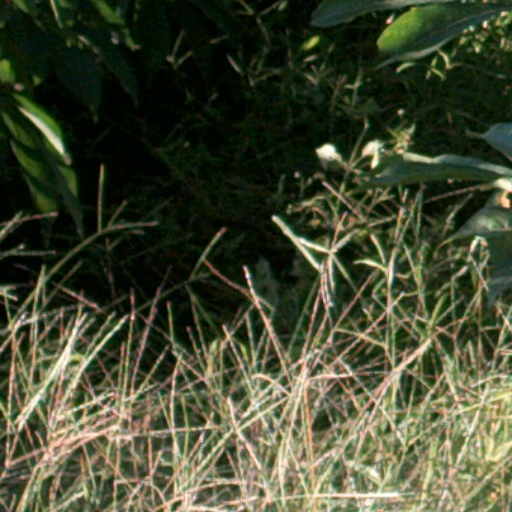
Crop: cassava